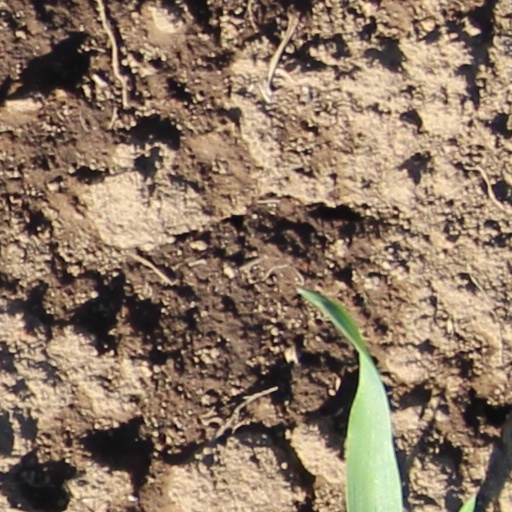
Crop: wheat